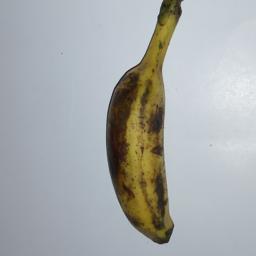
Banana variety: Champa Kola